Emma Roberts

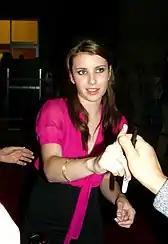
Roberts signing autographs in 2008

In 2004, she began starring as the lead character Addie Singer in the Nickelodeon sitcom "Unfabulous", which debuted in September of that year. The sitcom earned Roberts several Teen Choice Award and Young Artist Award nominations. The series focused on a seventh grader, Addie, and her two best friends. It aired for three seasons (2004–2007). The show also spawned several television films, including "The Perfect Moment". Also in 2004 at age 13, Roberts guest starred in an episode of the Nickelodeon series "Drake & Josh" titled "Honor Council". After her run on "Unfabulous", Nickelodeon had considered giving Roberts a kick start into a music career. In 2005, Roberts released a debut album titled "Unfabulous and More". The album was released on September 27, 2005, through Columbia Records and Nick Records. It also served as the soundtrack to the television series "Unfabulous", in which Roberts starred. The album peaked at number 46 and 10 on "Billboard" Heatseekers Albums and Kid Albums charts, respectively. In September 2005, two singles were released from the album: "I Wanna Be" and "Dummy". The album includes several original songs (among them "Dummy" and "I Wanna Be", both of which were also released as music videos, "I Have Arrived" and "This Is Me", which was co-written by Roberts), as well as some of Addie's songs from the first season, including "Punch Rocker" and "New Shoes" (both from the episode "The Party"), "94 Weeks (Metal Mouth Freak)" (from "The Bar Mitzvah") and "Mexican Wrestler" (which had previously appeared on Jill Sobule's 2000 album "Pink Pearl" and in the episode "The 66th Day" from "Unfabulous").